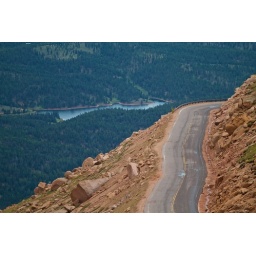
The environment becomes increasingly green upon descending the auto road from Pikes Peak.